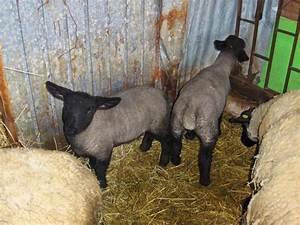
sheep